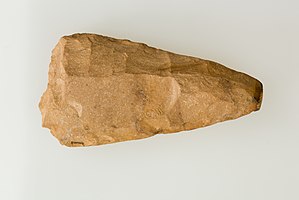
Merimde-kulturen
Stenredskab fra Merimdekulturen
Merimde-kulturen var en kultur i den egyptiske stenalder. 50 kilometer nordvest for Kairo ligger Merimde Beni Salame, den ældste kendte stenalderbebyggelse i Egypten. Bebyggelsen går formodentlig så langt tilbage som til det 6. årtusinde f.Kr. Kulturen forsvinder til fordel for Badari-kulturen omkring midten af det 5. årtusinde f.Kr.